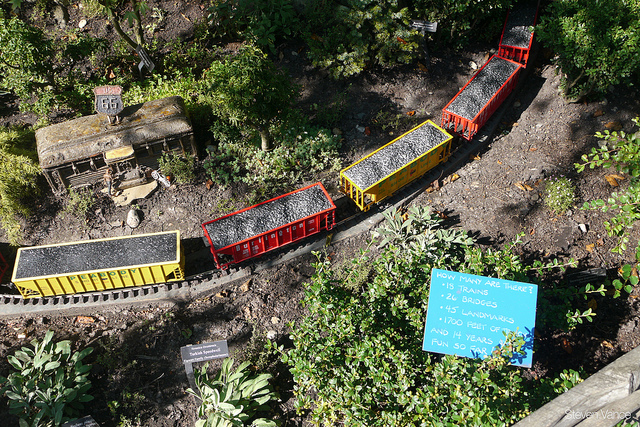
Train carts transporting gravel on a track on a model

Red and yellow train cars hold gravel on a train track.

a bunch of box cars full of rocks sits parked on train tracks

Train cars filled with coal are moving around a corner.

train cars full of gravel going down a track